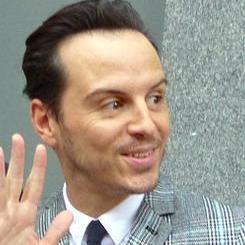
Age: 37